State University of New York at Oneonta

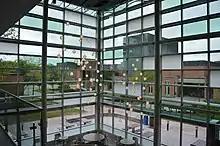
The Atrium inside Fitzelle Hall

In fall 2013, SUNY Oneonta reorganized, founding five new schools—Economics and Business, Arts and Humanities, Social Science, Natural and Mathematical Sciences, and Education and Human Biology—to give greater focus to disciplines and careers in those areas.